History of Basilan

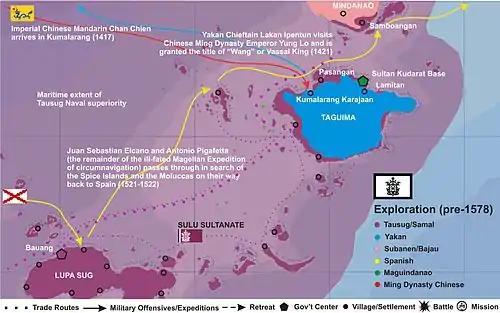

He was accompanied by Ipentun and an entourage of several hundred, composed of his immediate family, minor chieftains (datus), and servants. They were finally given an audience with the Chinese Emperor on November 16, 1420, where he formally asked the latter to proclaim him as a recognized sovereign and vassal to the Dragon Throne.